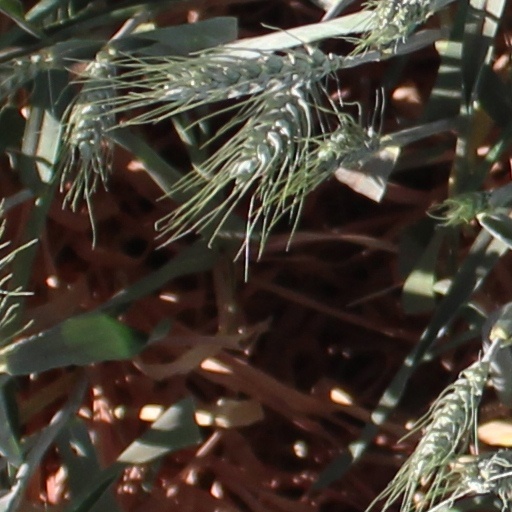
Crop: wheat